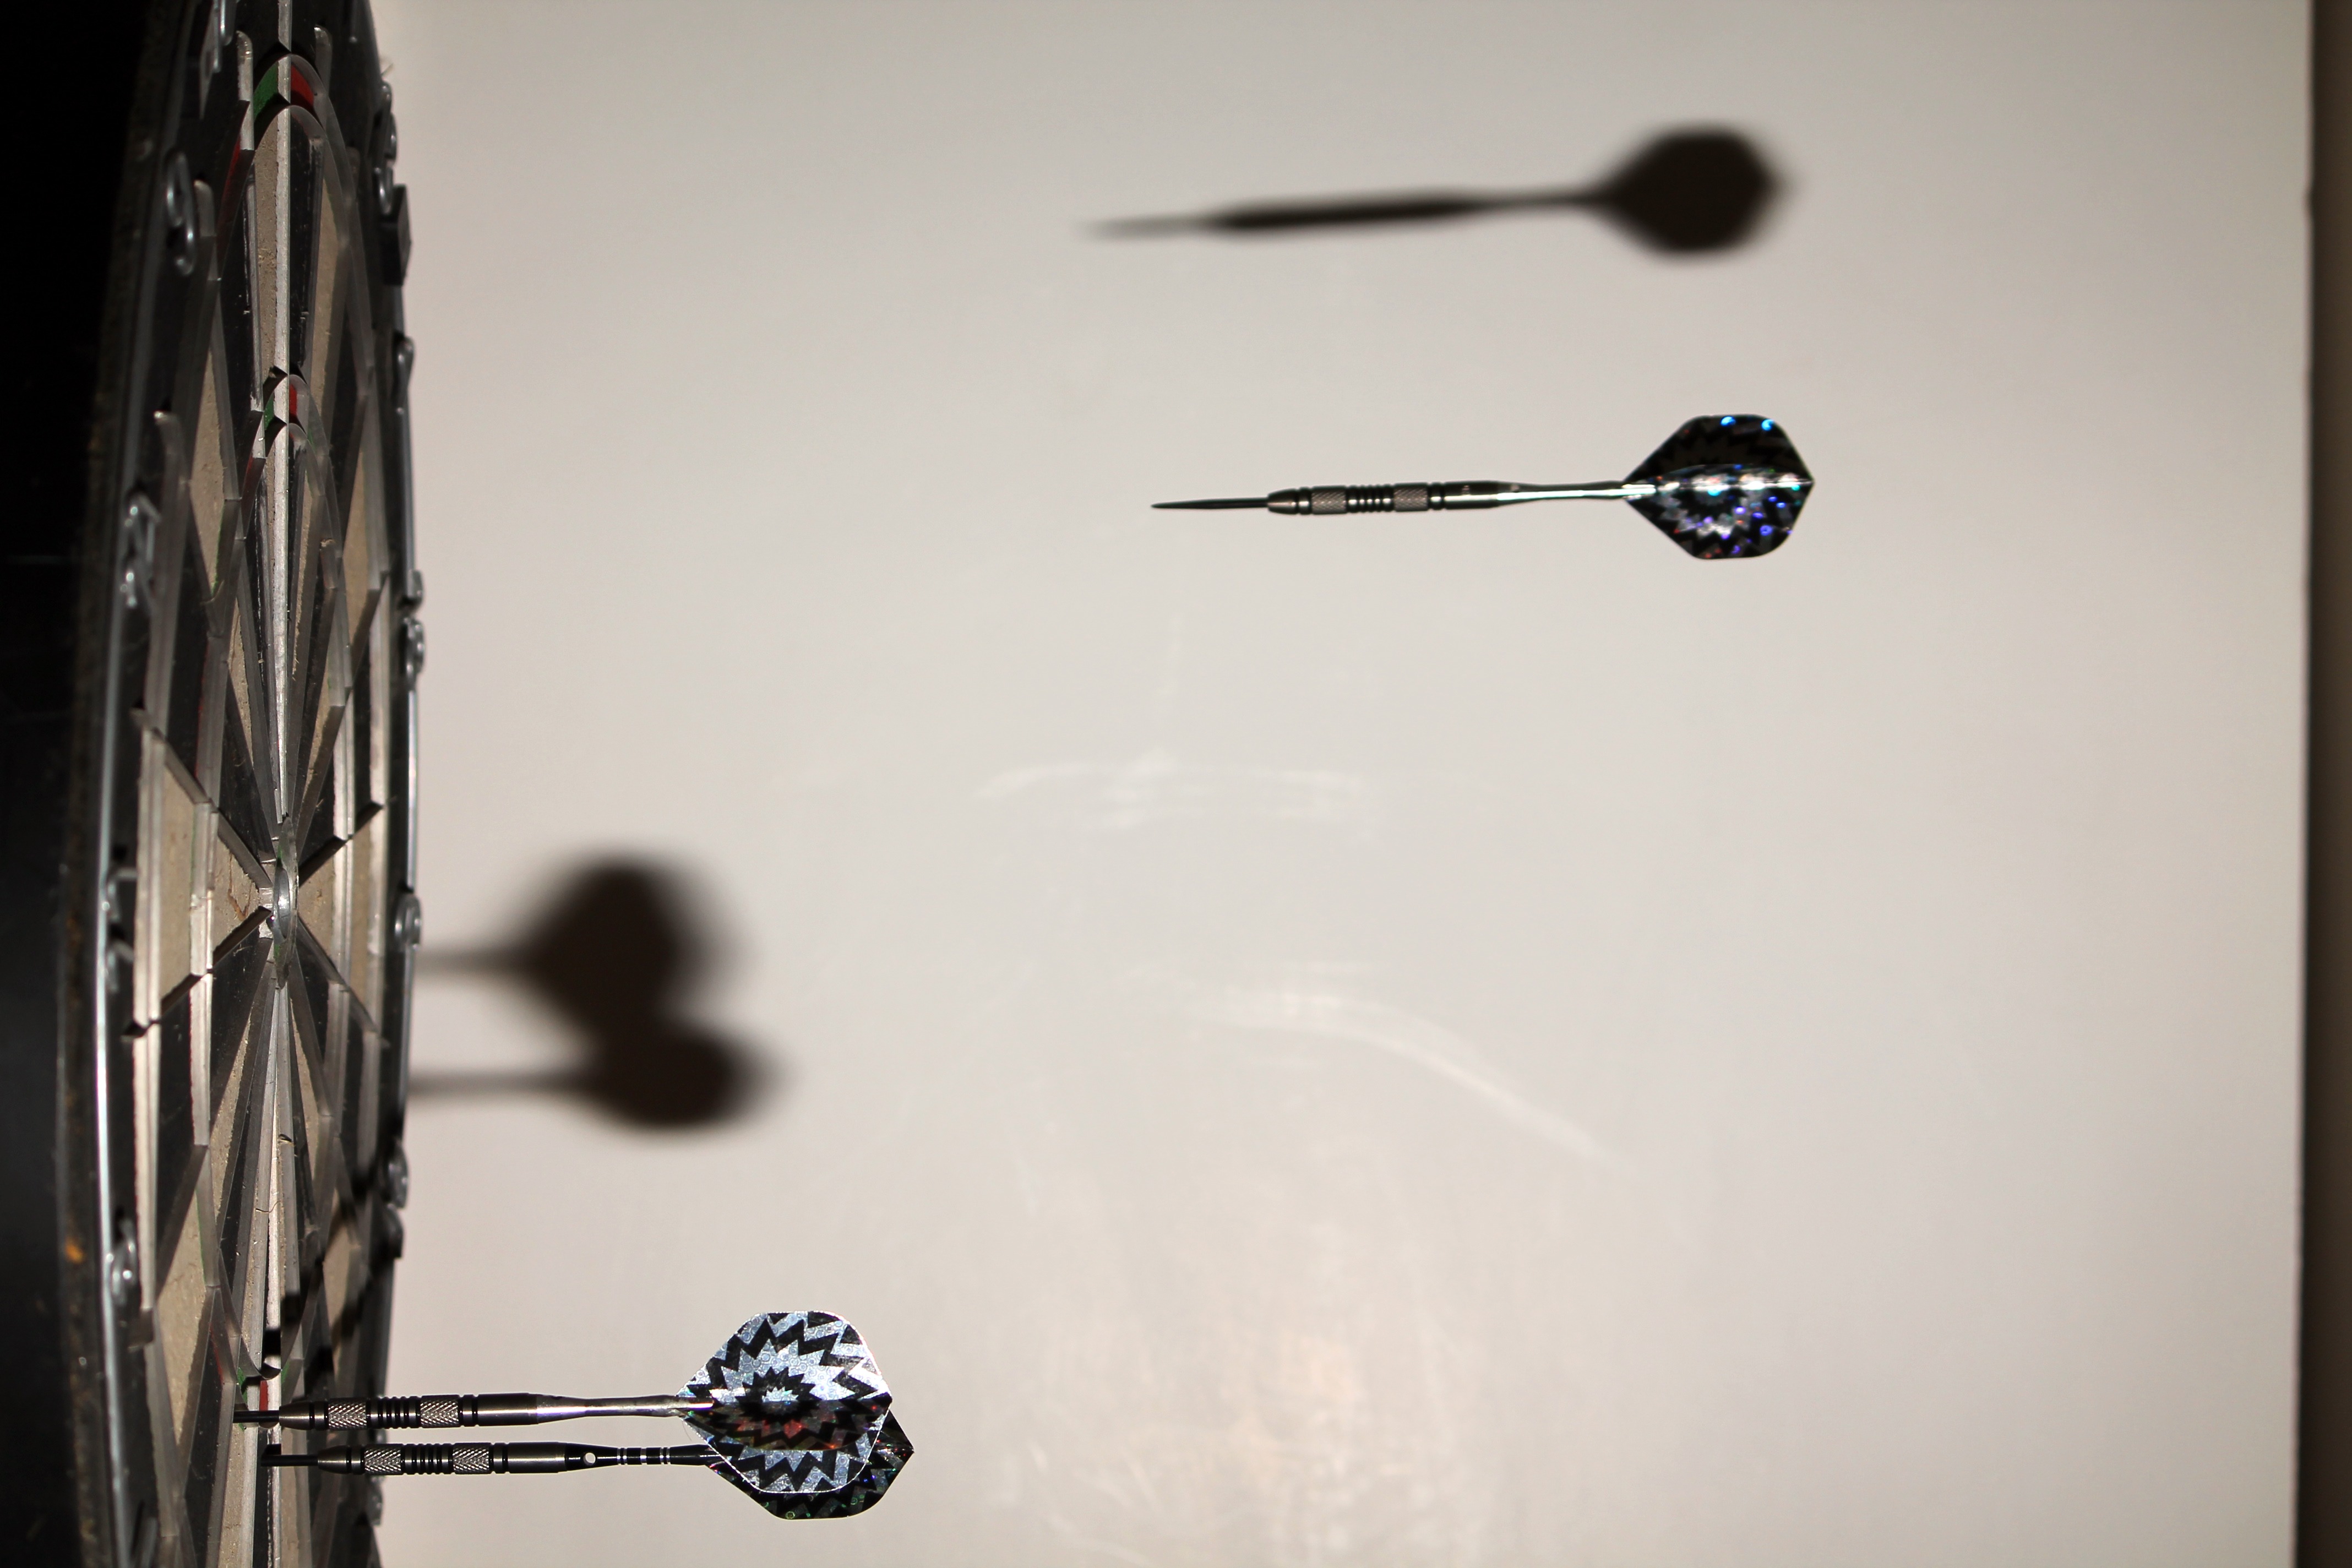
water, board, white, sport, game, glass, motion, blue, black, competition, shadows, glasses, shape, target, macro photography, dart, dartboard, dart board, stop action